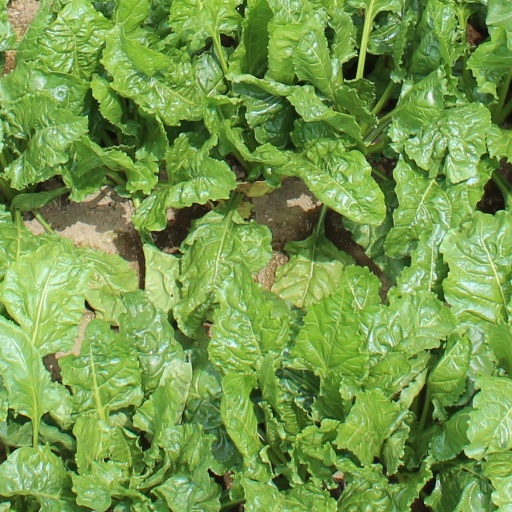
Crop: sugar beet